Gondiswil

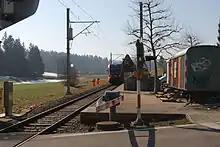
Gondiswil train station

Gondiswil lies on the Wolhusen–Huttwil railway and has a station.